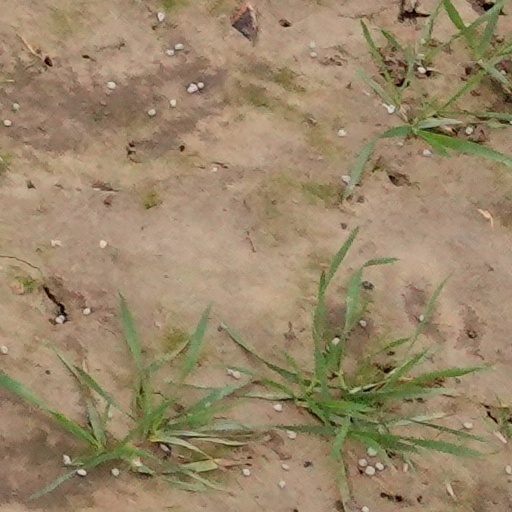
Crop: wheat